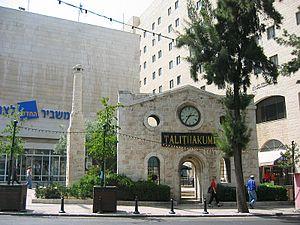
Jerusalem - centre commercial ""Nouveau Hamashbir Lazarchan"" (המשביר החדש לצרכן) n° 20, rue du Roi George V. Au premier plan on peut voir quelques vestiges du bâtiment de l'école ""Talitha KUmi"" qui occupait l'endroit auparavant jusqu'à la seconde guerre mondiale. ""Talitha KUmi"" est une parole de Jésus en araméen qui figure dans l'évangile (Marc 5,41) et signifie ""petite fille, lève-toi!"". Cette école se trouve aujourd'hui à Beit Jala. A droite l'hôtel Lev Yerushalayim. taken by he:משתמש:Hmbr"
L'école Talitha Kumi est une école renommée située dans les territoires de l'autorité palestinienne. Elle comprend 900 élèves en douze classes et un corps enseignant de cinquante professeurs qui suivent les programmes palestiniens et préparent au baccalauréat palestinien. Le nom de l'école provient de l'Évangile selon Marc V, 41, lorsque Jésus guérit la fille de Jaïre en disant : « Talitha kumi ! », ce qui signifie : « Jeune fille, lève-toi ! »